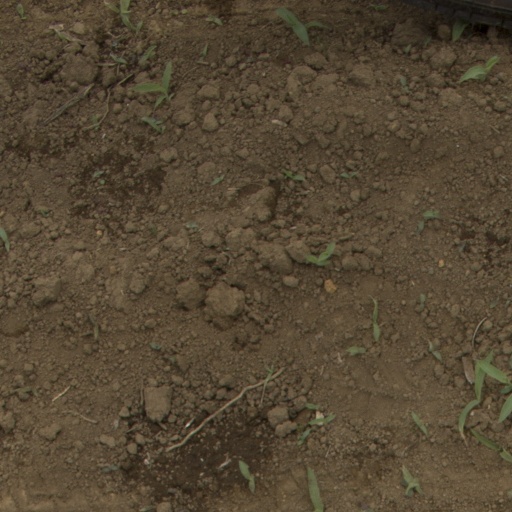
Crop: Jerusalem artichoke